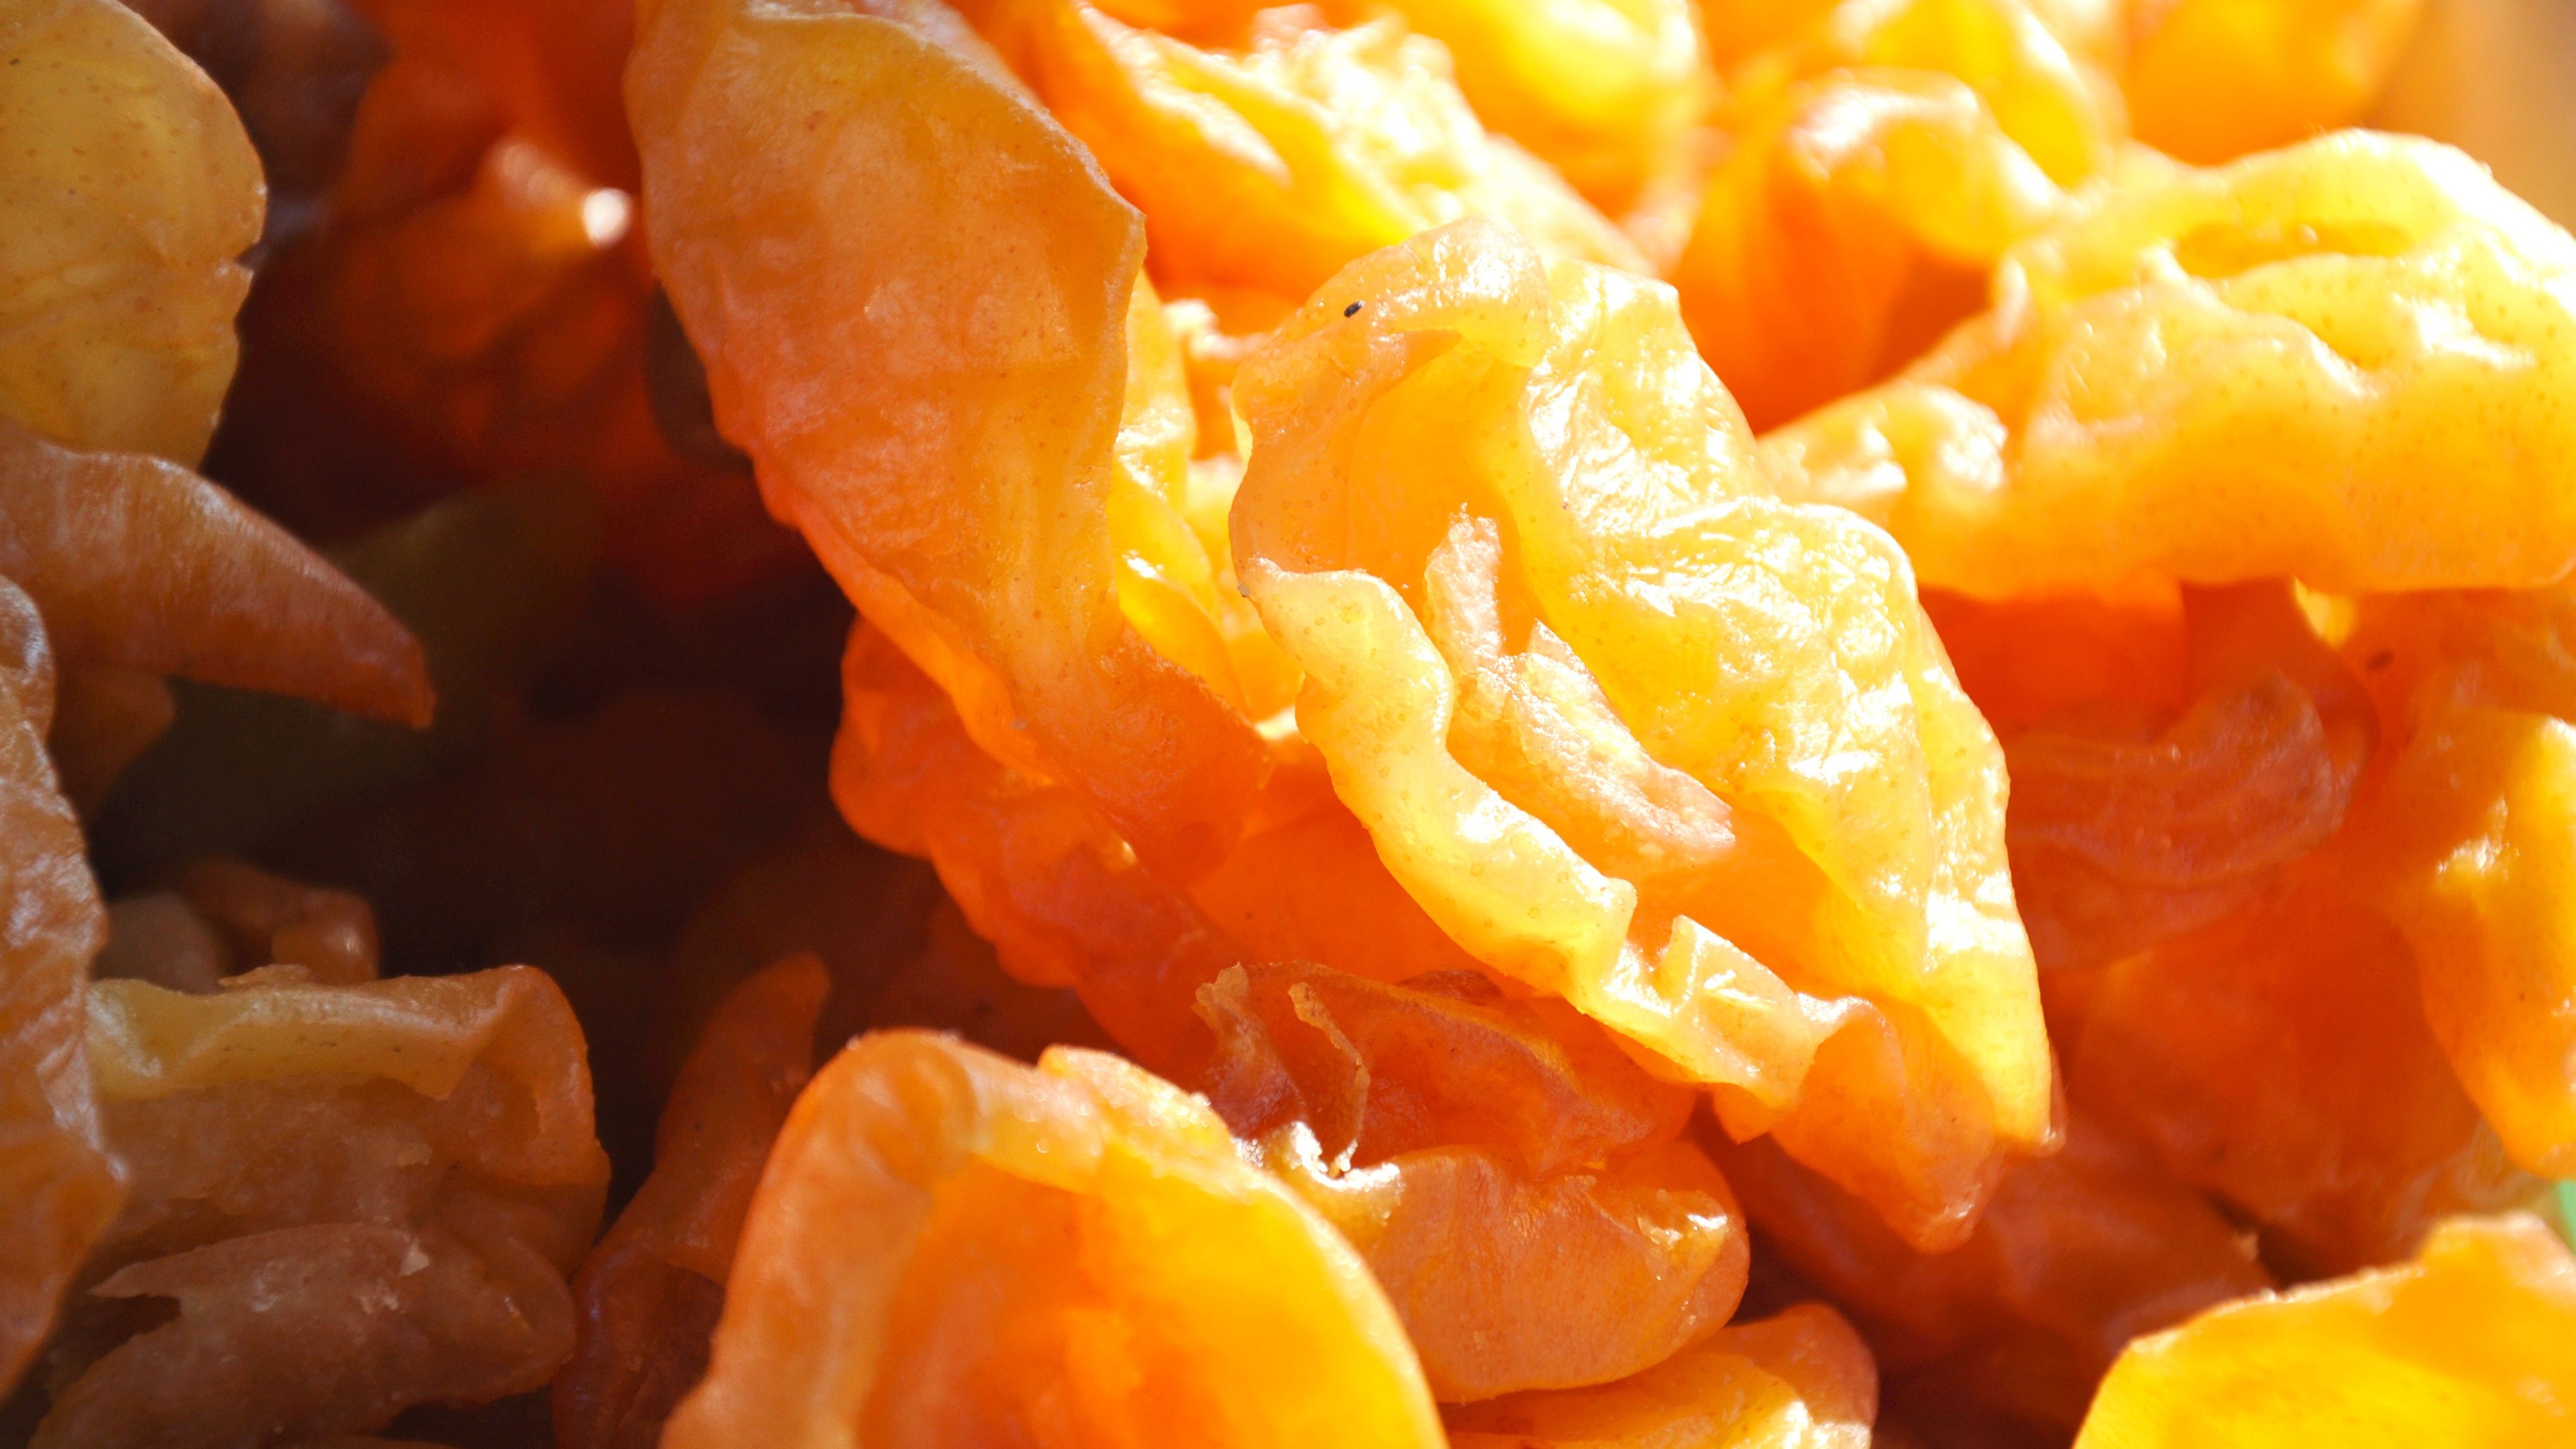
plant, fruit, dish, food, produce, vegetable, cuisine, peppers, dried fruit, apricots, flowering plant, candied fruit, land plant